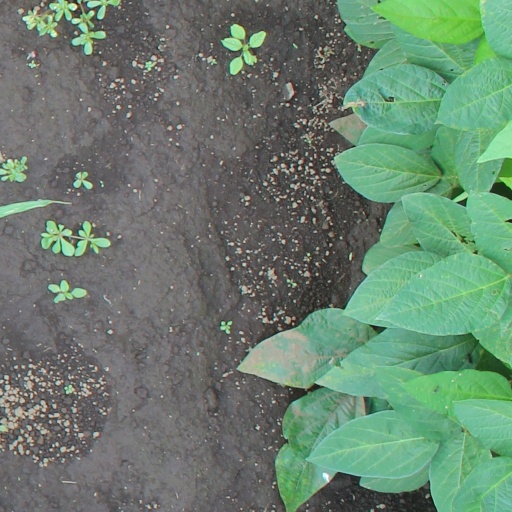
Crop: soybean